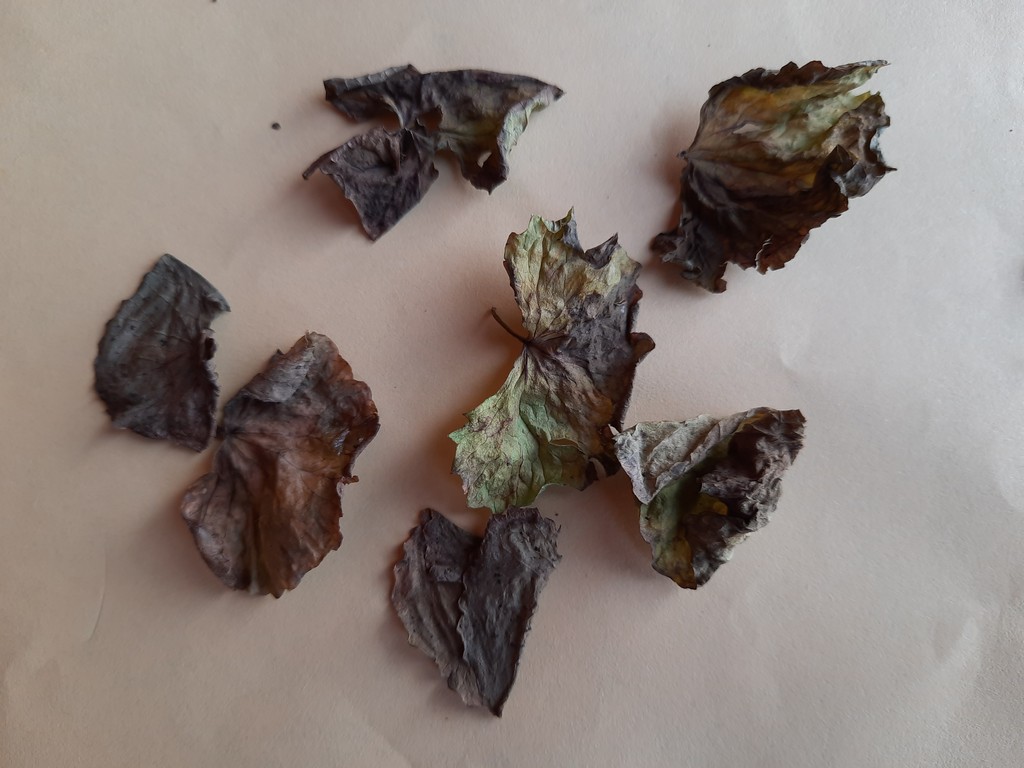
Label: Dried